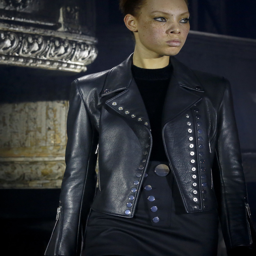
the fashion collection from fashion designer is modeled during fashion week